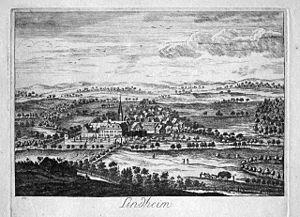
Lindheim est une localité située dans le land de Hesse en Allemagne, à environ 30 km au nord-est de Francfort-sur-le-Main